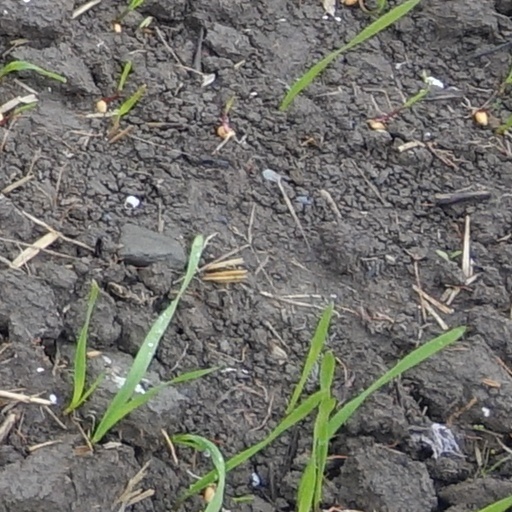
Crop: wheat